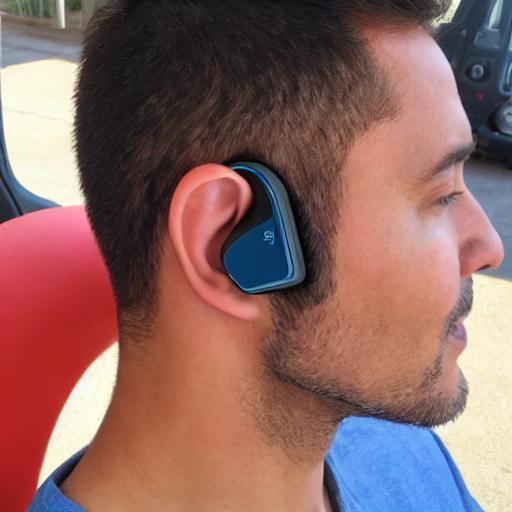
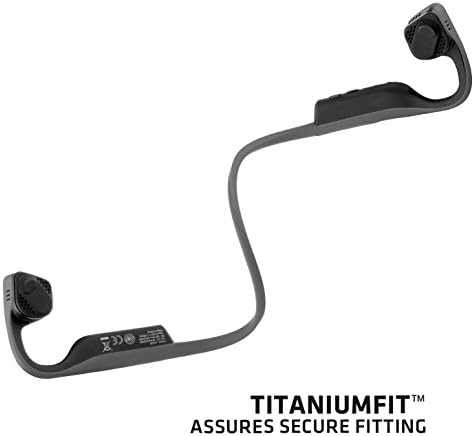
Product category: headphones
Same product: no